Evil Does Not Exist

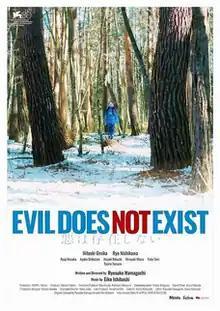
Theatrical release poster

is a 2023 Japanese drama film written and directed by Ryusuke Hamaguchi. With a cast of non-professional actors, the film follows a single father who lives in a village that is disrupted by a real estate project and the consequences its development will have to their environment.